Televisión del Principado de Asturias

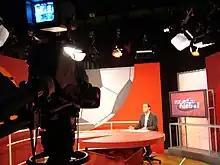
A television studio for sporting program "No sólo fútbol".

TPA made its first test broadcast on 20 December 2005 at 21:00. On 7 January 2006, TPA broadcast its first sports coverage with a football match between Sporting de Gijón and Racing de Ferrol, although the match was provided by Televisión de Galicia. The next day, another football game was broadcast, this time at Gozón between Marino de Luanco and Cultural de Durango, but this time produced by themselves. During the first months, all the weekend games of Sporting de Gijón, Marino de Luanco and Real Oviedo were broadcast.